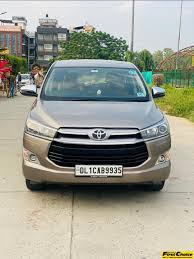
Label: noambulance